Savannah Way

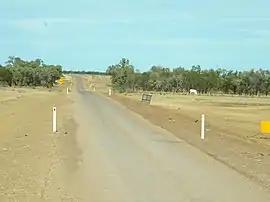
Savannah Way, Queensland

The Savannah Way is a route of highways and major roads across the tropical savannahs of northern Australia, linking Cairns in Queensland with Broome in Western Australia. Promoted as a self-drive tourist route, it joins Cairns, Normanton, Borroloola, Katherine, Kununurra, Fitzroy Crossing, Derby and Broome. It has been designated by the Queensland Government as a State Strategic Touring Route.Much of the route is Highway 1; however, much of it is on unsealed roads. It runs for a distance of . Parts of Savannah Way form part of the National Highway network.